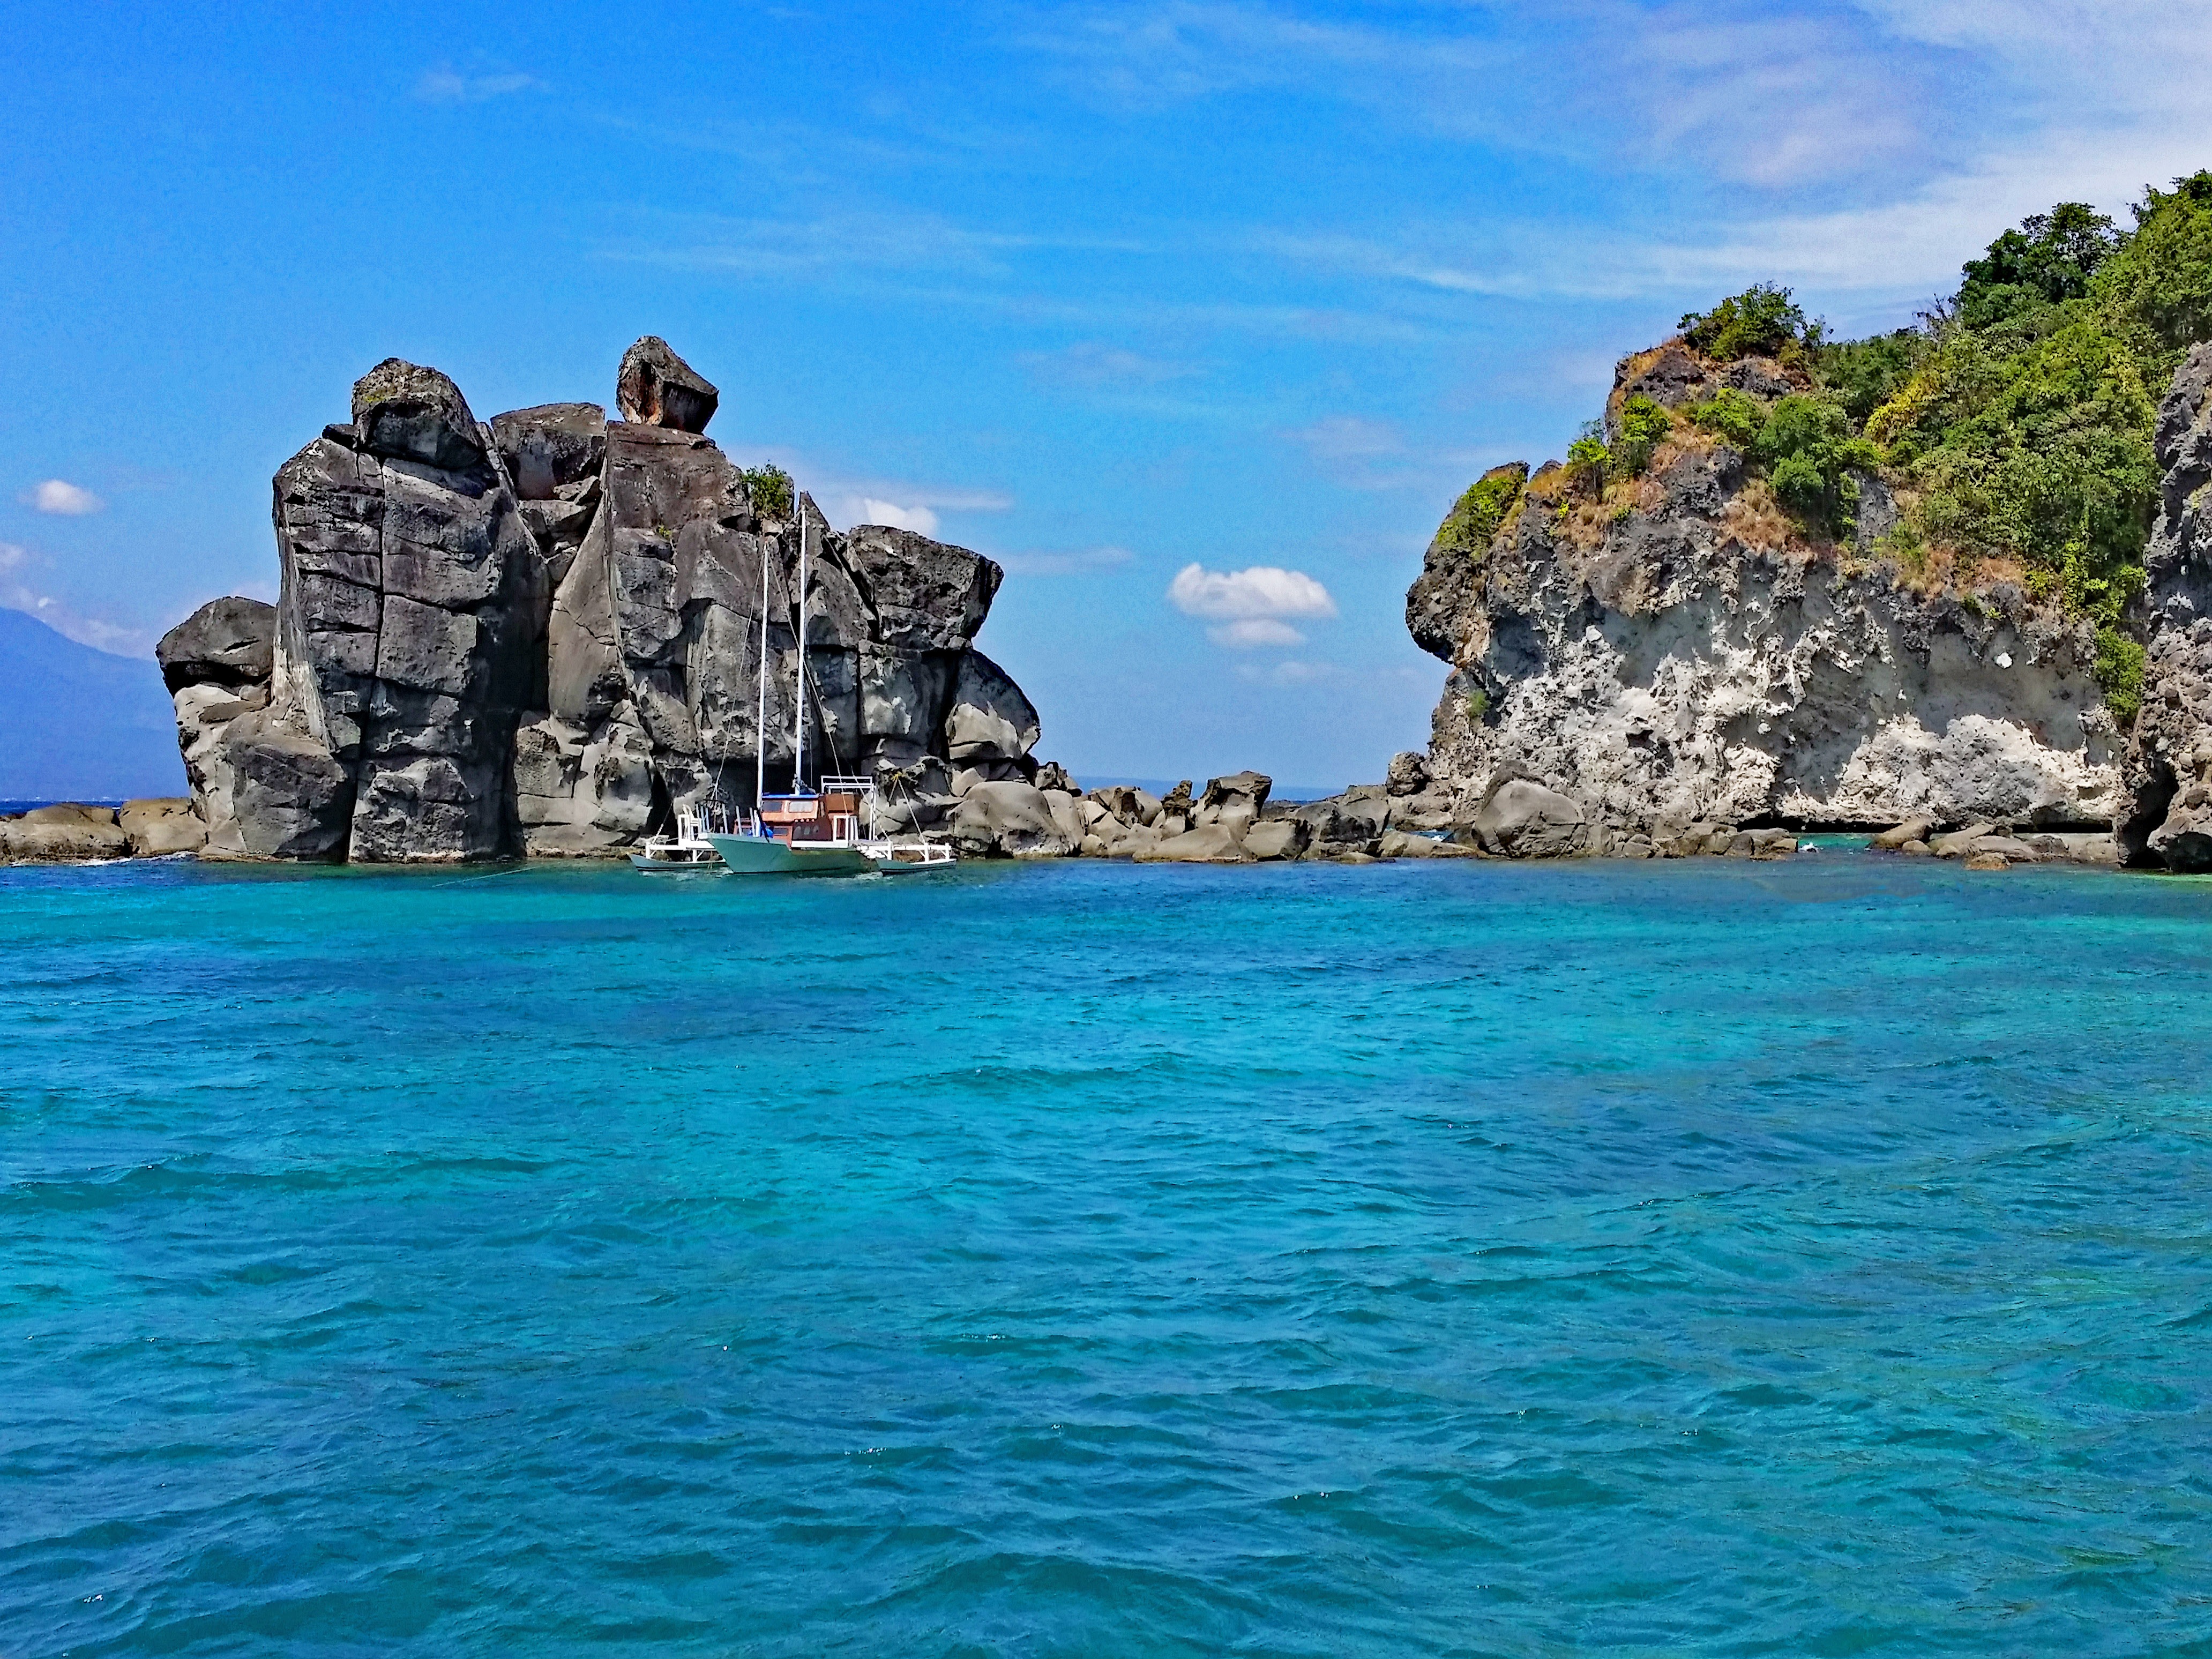
beach, sea, coast, water, rock, ocean, vacation, formation, diving, cliff, cove, lagoon, bay, island, terrain, archipelago, caribbean, philippines, snorkeling, cape, islet, landform, geographical feature, apo iceland, negros, dauin, dumaguete